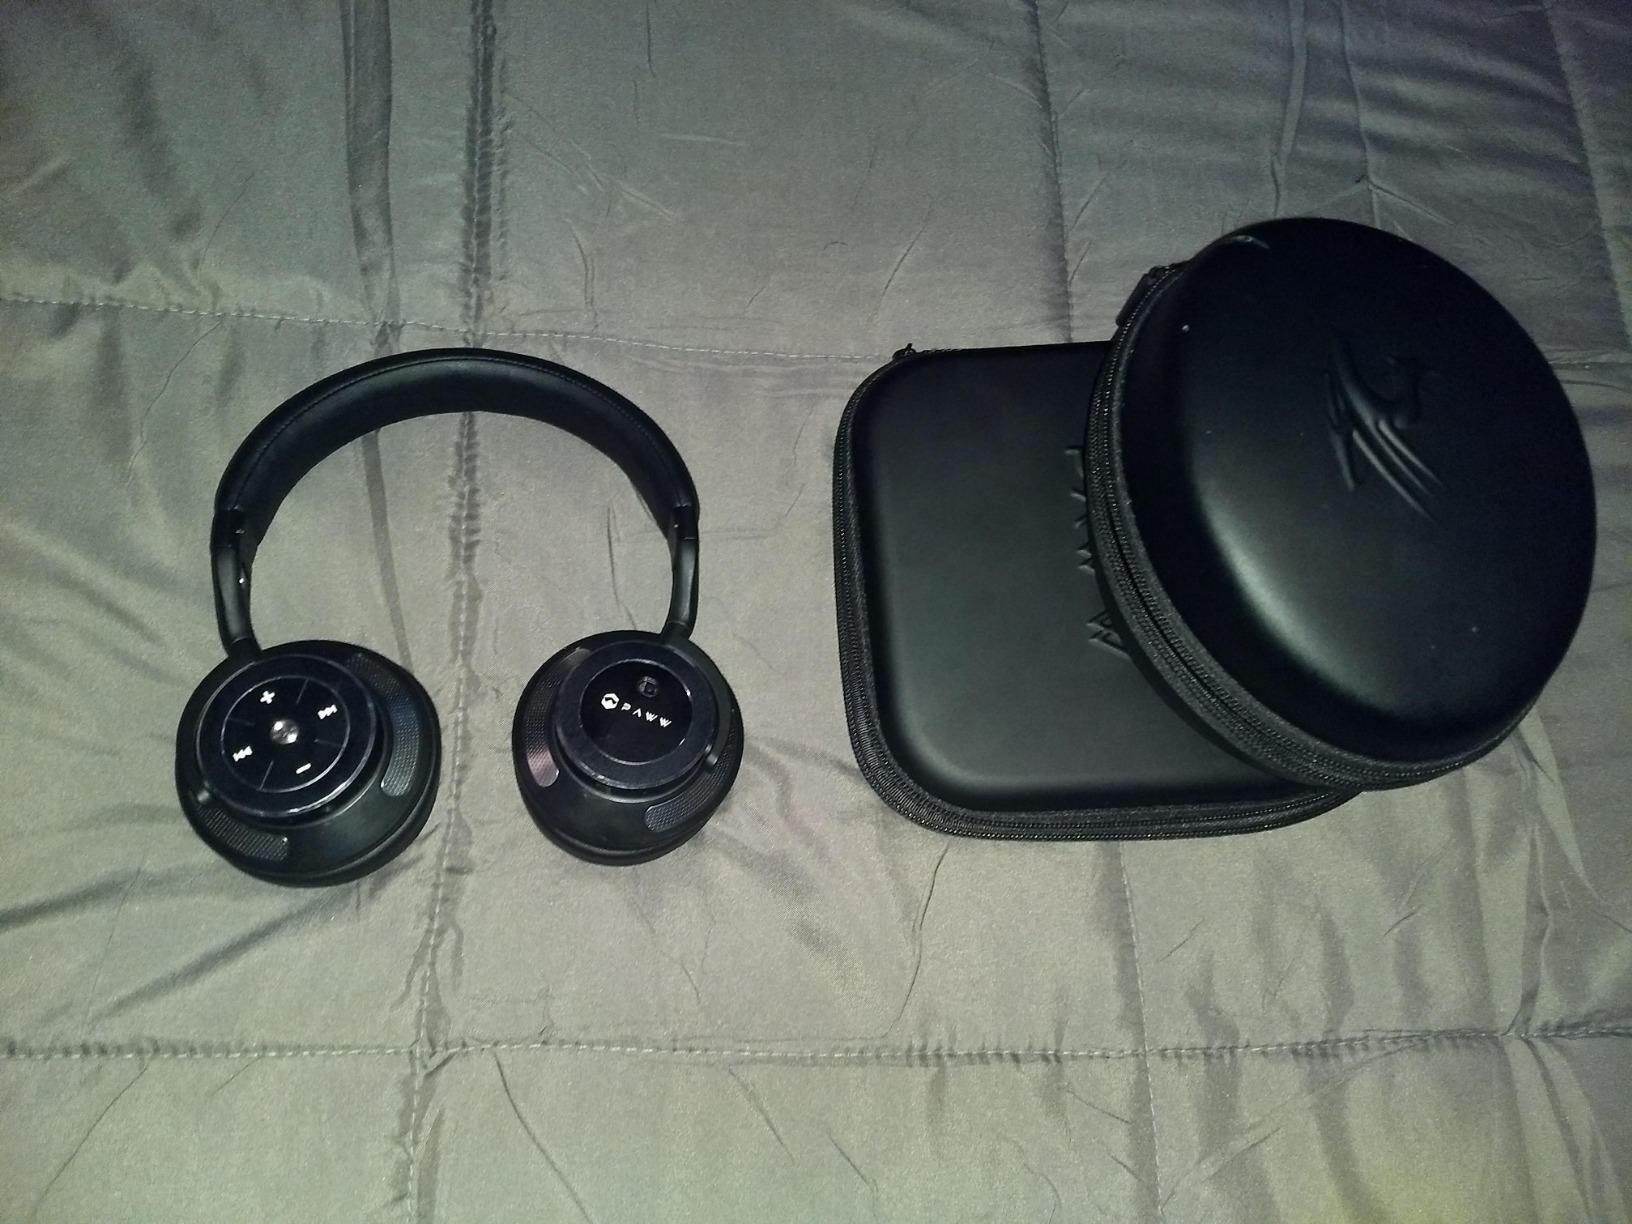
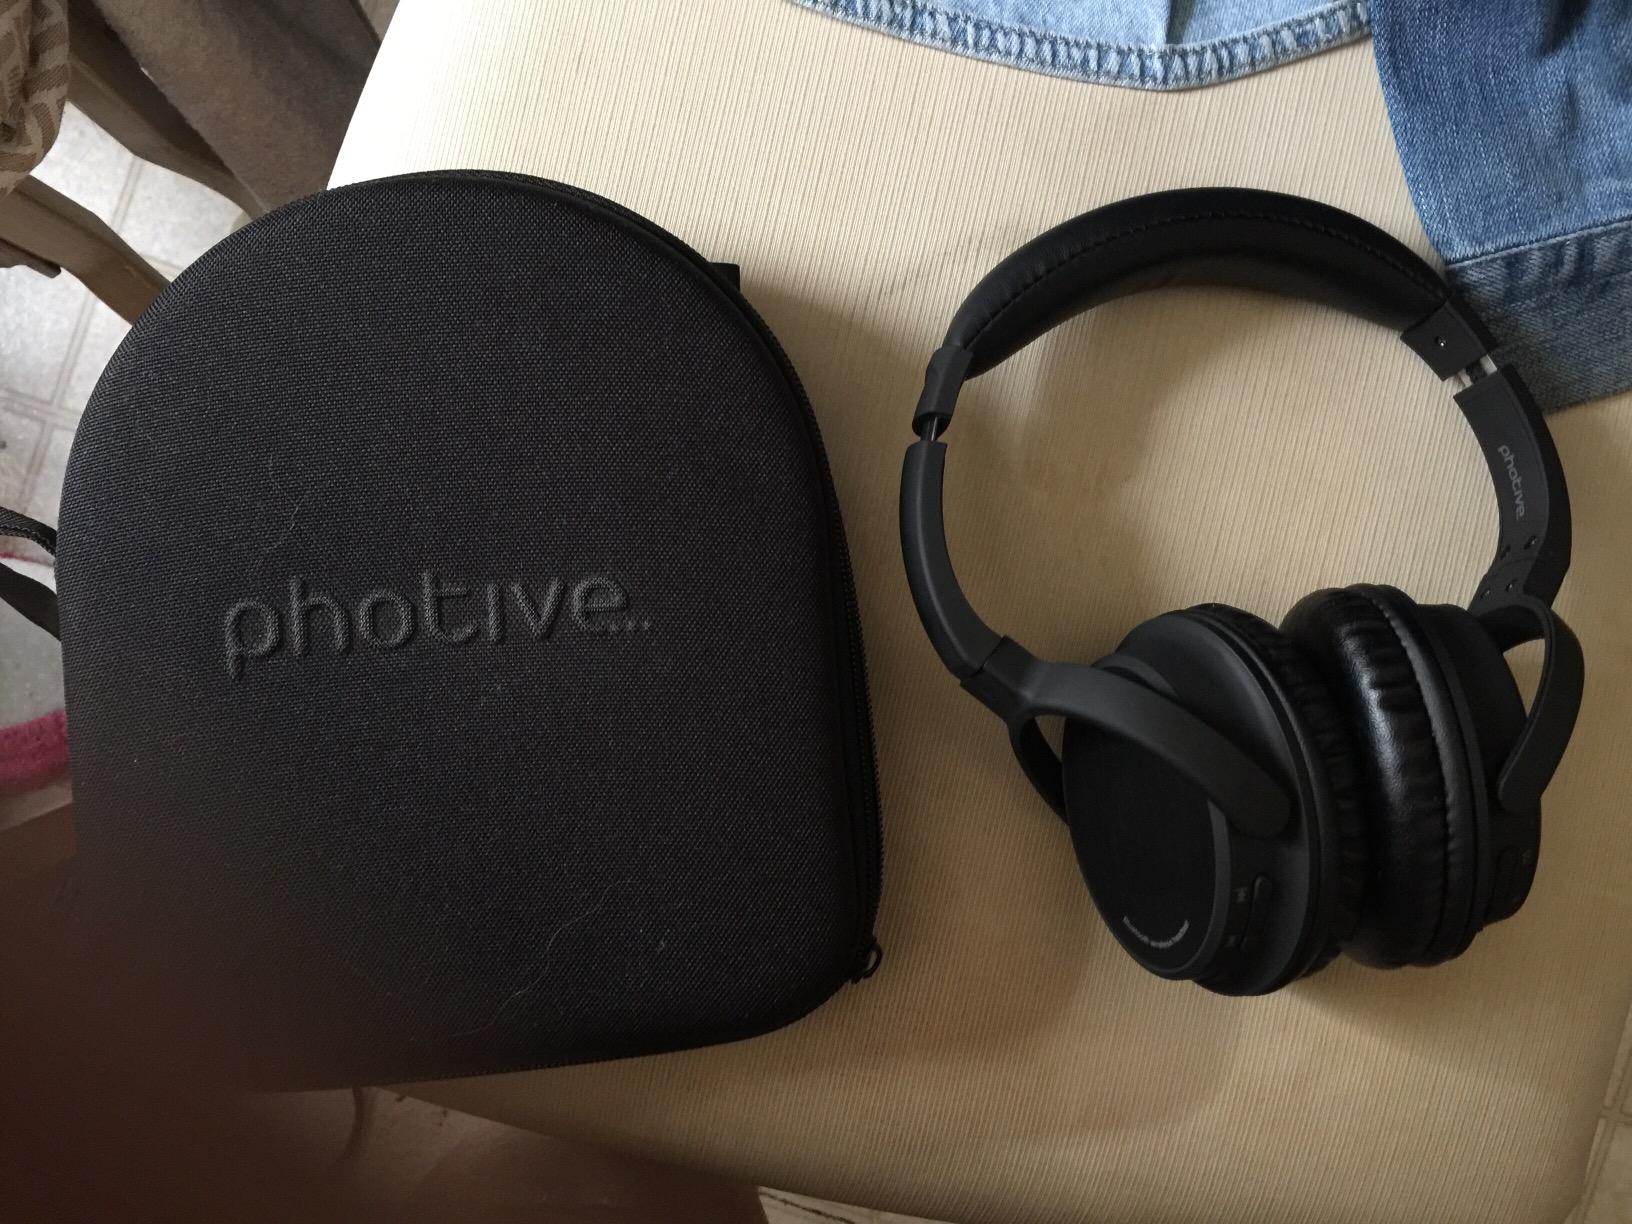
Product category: headphones
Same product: no